24 Hours of Le Mans

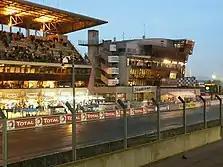

Competing teams have had a wide variety of organizations, ranging from competition departments of road car manufacturers (eager to prove the supremacy of their products) to professional motor racing teams (representing their commercial backers, some of which are also car manufacturers who want to win without paying for their own teams) to amateur teams (racing as much to compete in the famous race as to claim victory for their commercial partners).